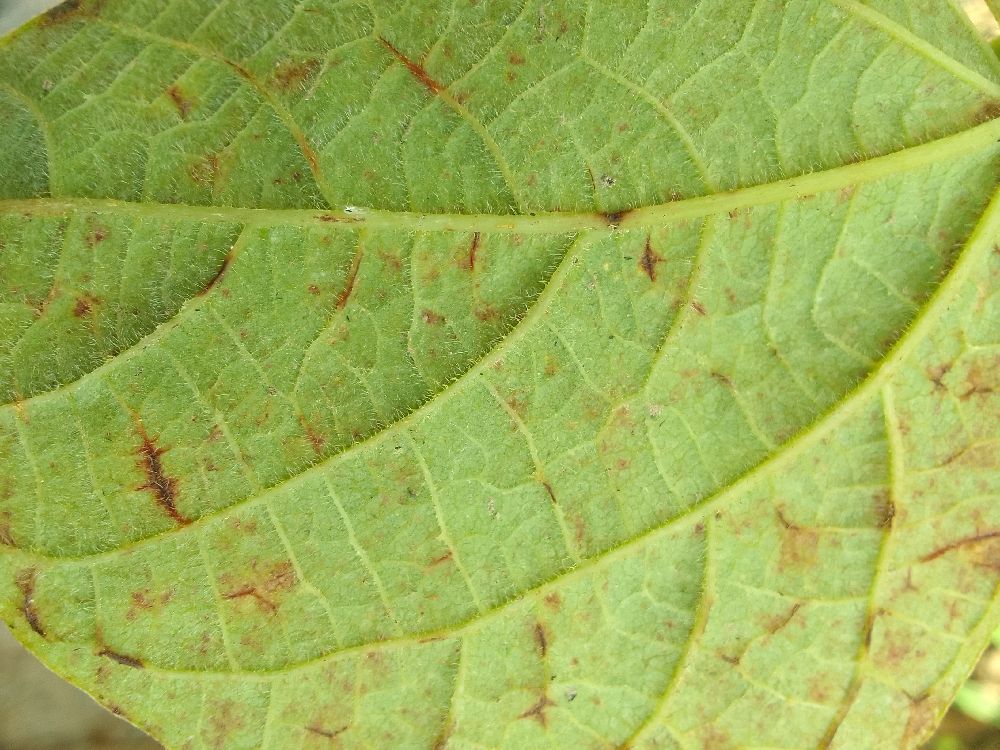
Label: anthracnose